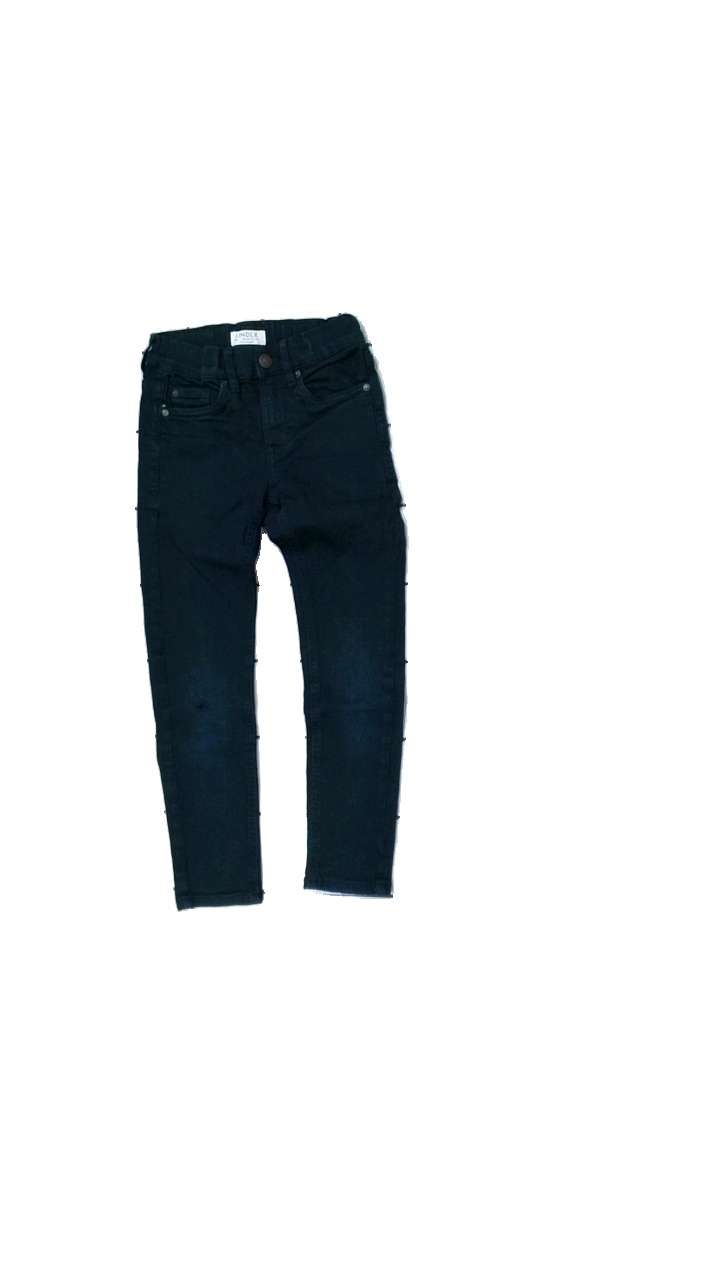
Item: Jeans (Children)
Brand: Lindex
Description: mörkblåa jeans
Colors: Blue
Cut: Tight
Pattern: Logo print
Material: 100% bomull
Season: All
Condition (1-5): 2
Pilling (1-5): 4
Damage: hål
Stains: Minor
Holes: Minor
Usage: Export
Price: <50